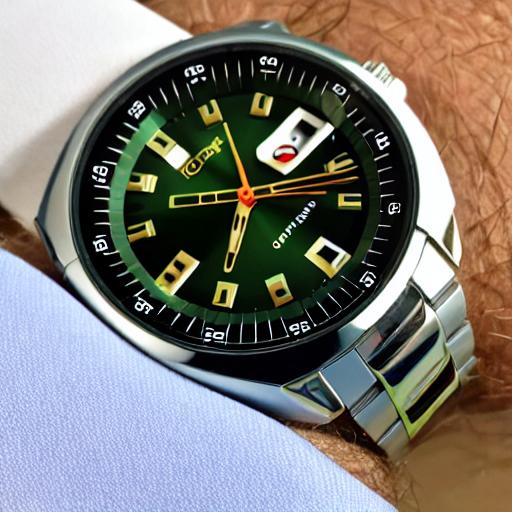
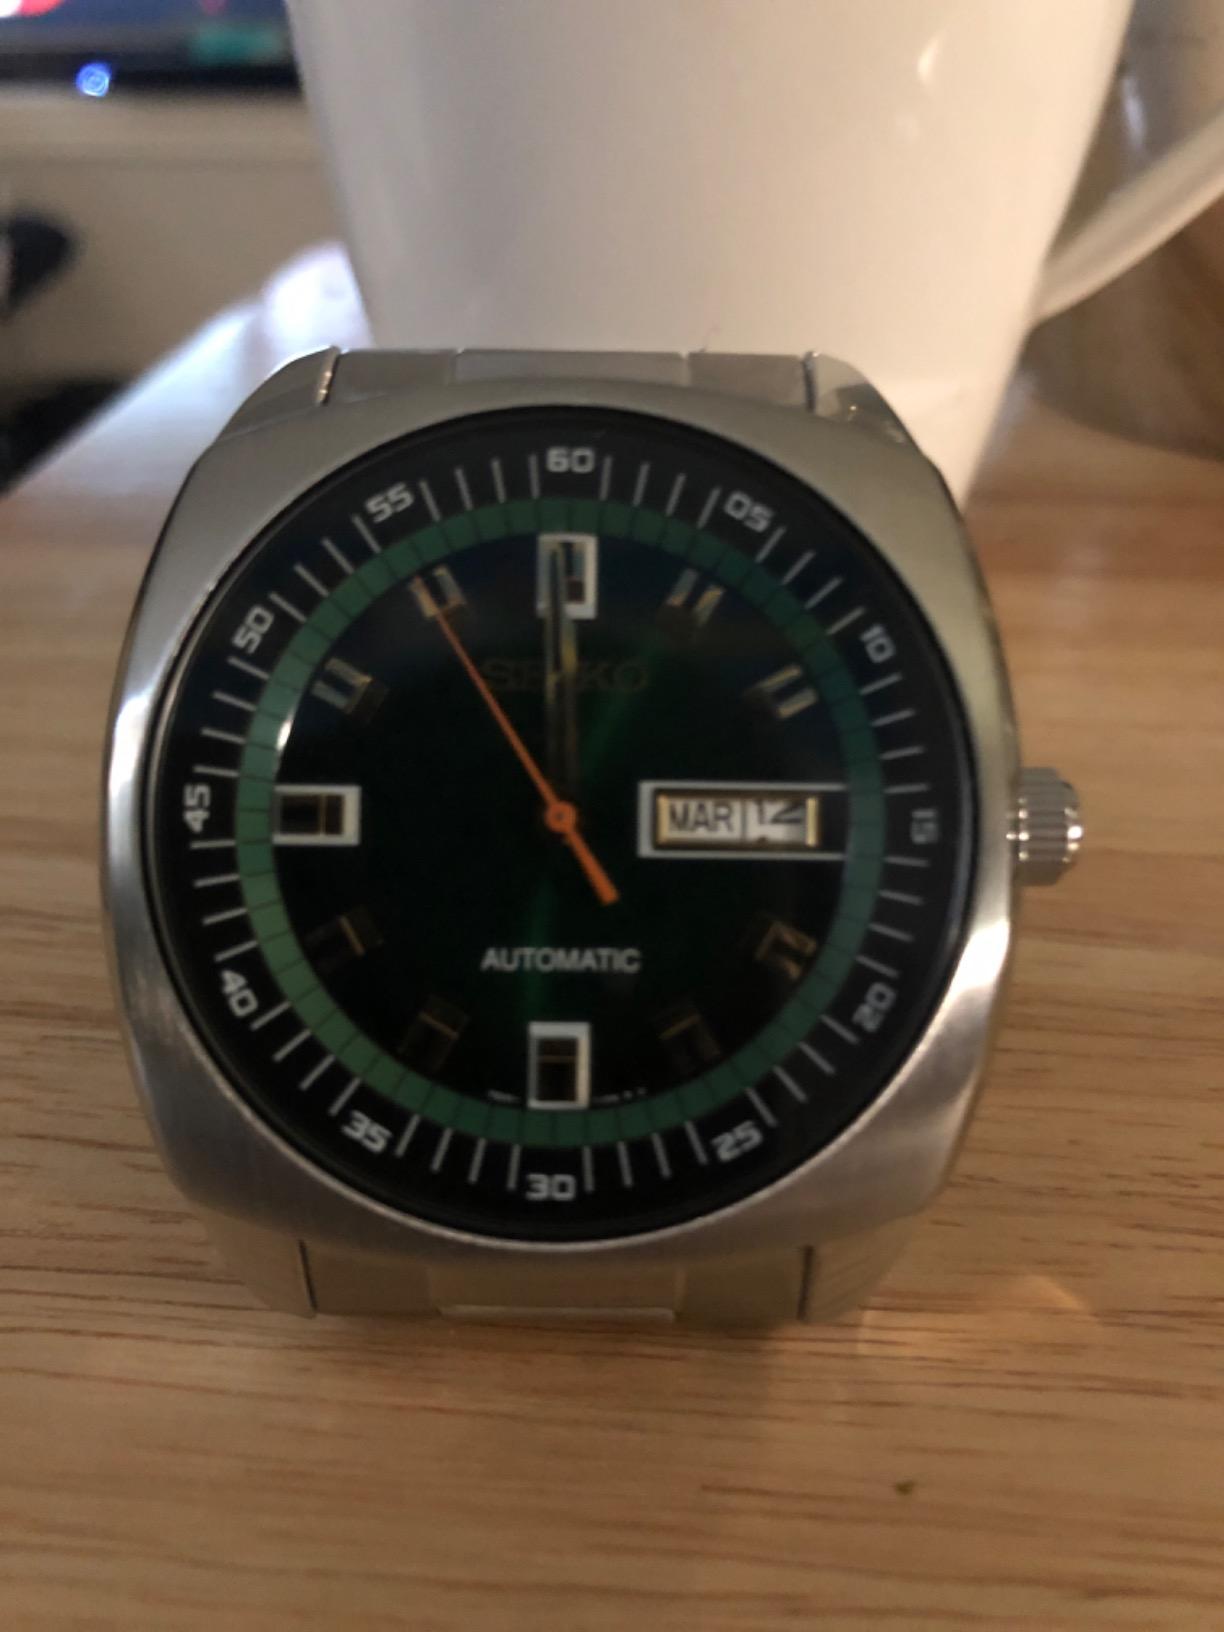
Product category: accessories_watch
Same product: no